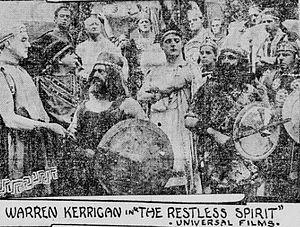
The Restless Spirit est un film muet américain réalisé par Allan Dwan et sorti en 1913.